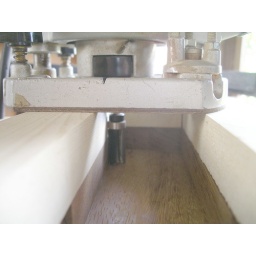
router bit with ball bearing guide running against softwood strips.